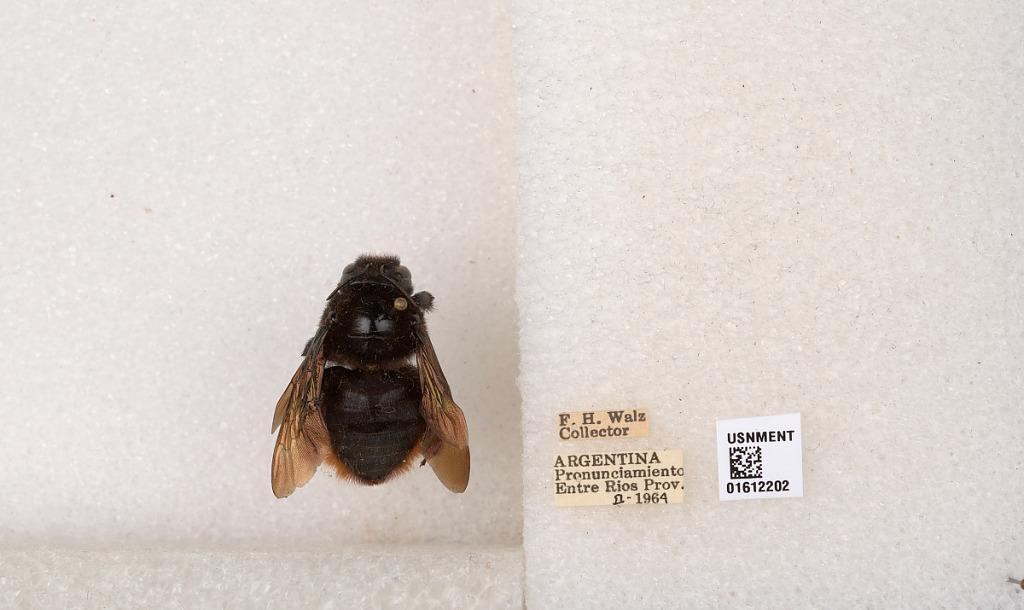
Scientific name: Xylocopa (Neoxylocopa) augusti Lepeletier
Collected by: F. Walz
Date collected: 1964-2-1
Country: Argentina
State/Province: Entre Rios
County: Departamento de Uruguay
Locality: Pronunciamiento
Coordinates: -32.3452, -58.4404